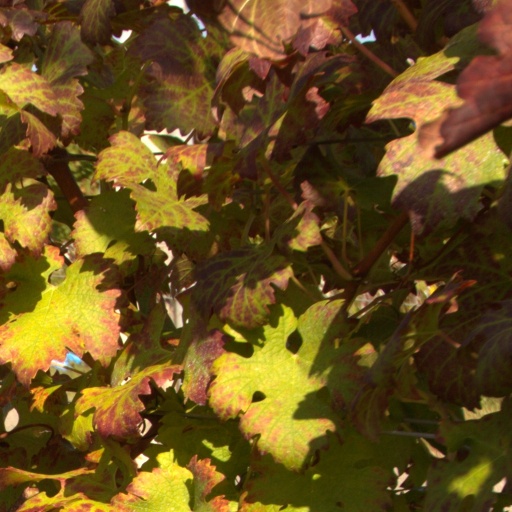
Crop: grape